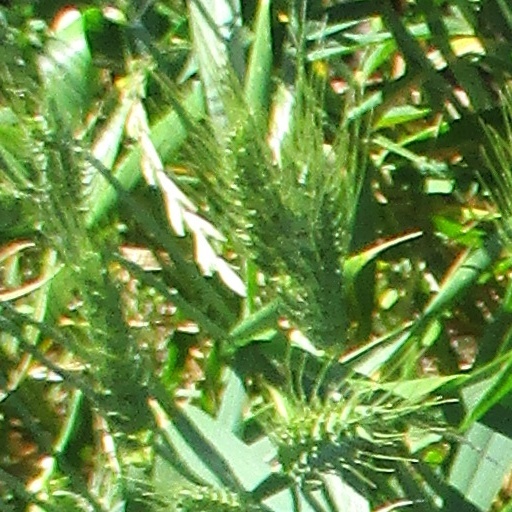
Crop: wheat